Necessary Response

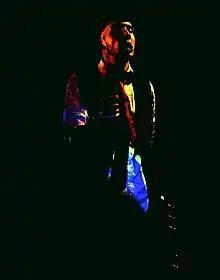
Necessary Response in Salt Lake City, UT, 2008, supporting De/Vision.

The name of the project, a play on the name of the band Imperative Reaction, was chosen as a result of an inside joke between Graves and a friend while also describing Graves' "musical situation at the time." Graves created a MySpace account for Necessary Response using a false identity and location in Southern Sweden in an attempt to distance himself from the project and spark more interest. As a result, Graves was able to temporarily keep his identity a secret. Shortly before announcing the release date of the debut album, Graves added his own name and location to the bands' MySpace page and publicly admitted to being the artist behind the project.